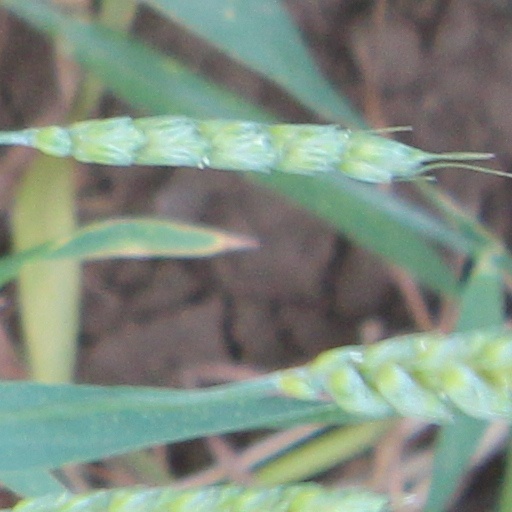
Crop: wheat